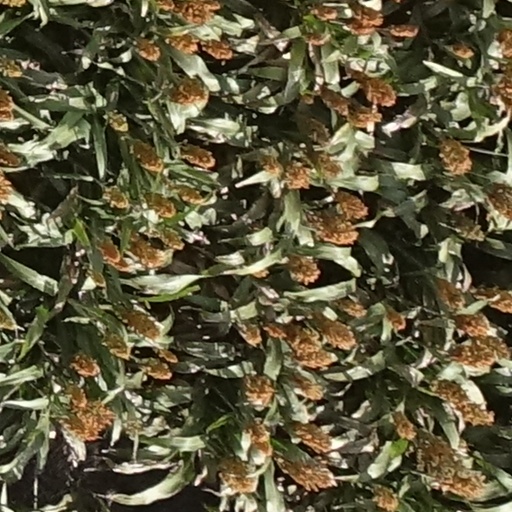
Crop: sorghum